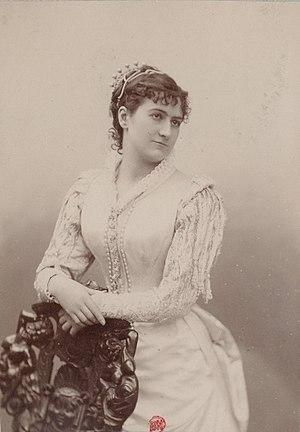
Cécile Mézeray, Opéra-Comique, photographie, tirage de démonstration Atelier Nadar
Cécile Mézéray est une soprano française qui s'est produite en France et en Belgique au milieu du XIXᵉ siècle. Née vers 1859, elle est la seconde filles du musicien Louis Charles Lazare Costard de Mézeray, chef d'orchestre du Grand Théâtre de Bordeaux. Ses sœurs Caroline, Henriette et Reine Mézeray étaient aussi des chanteuses professionnelles. Elle a également joué de la harpe.